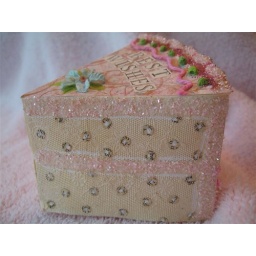
paper box made for me by Michele!